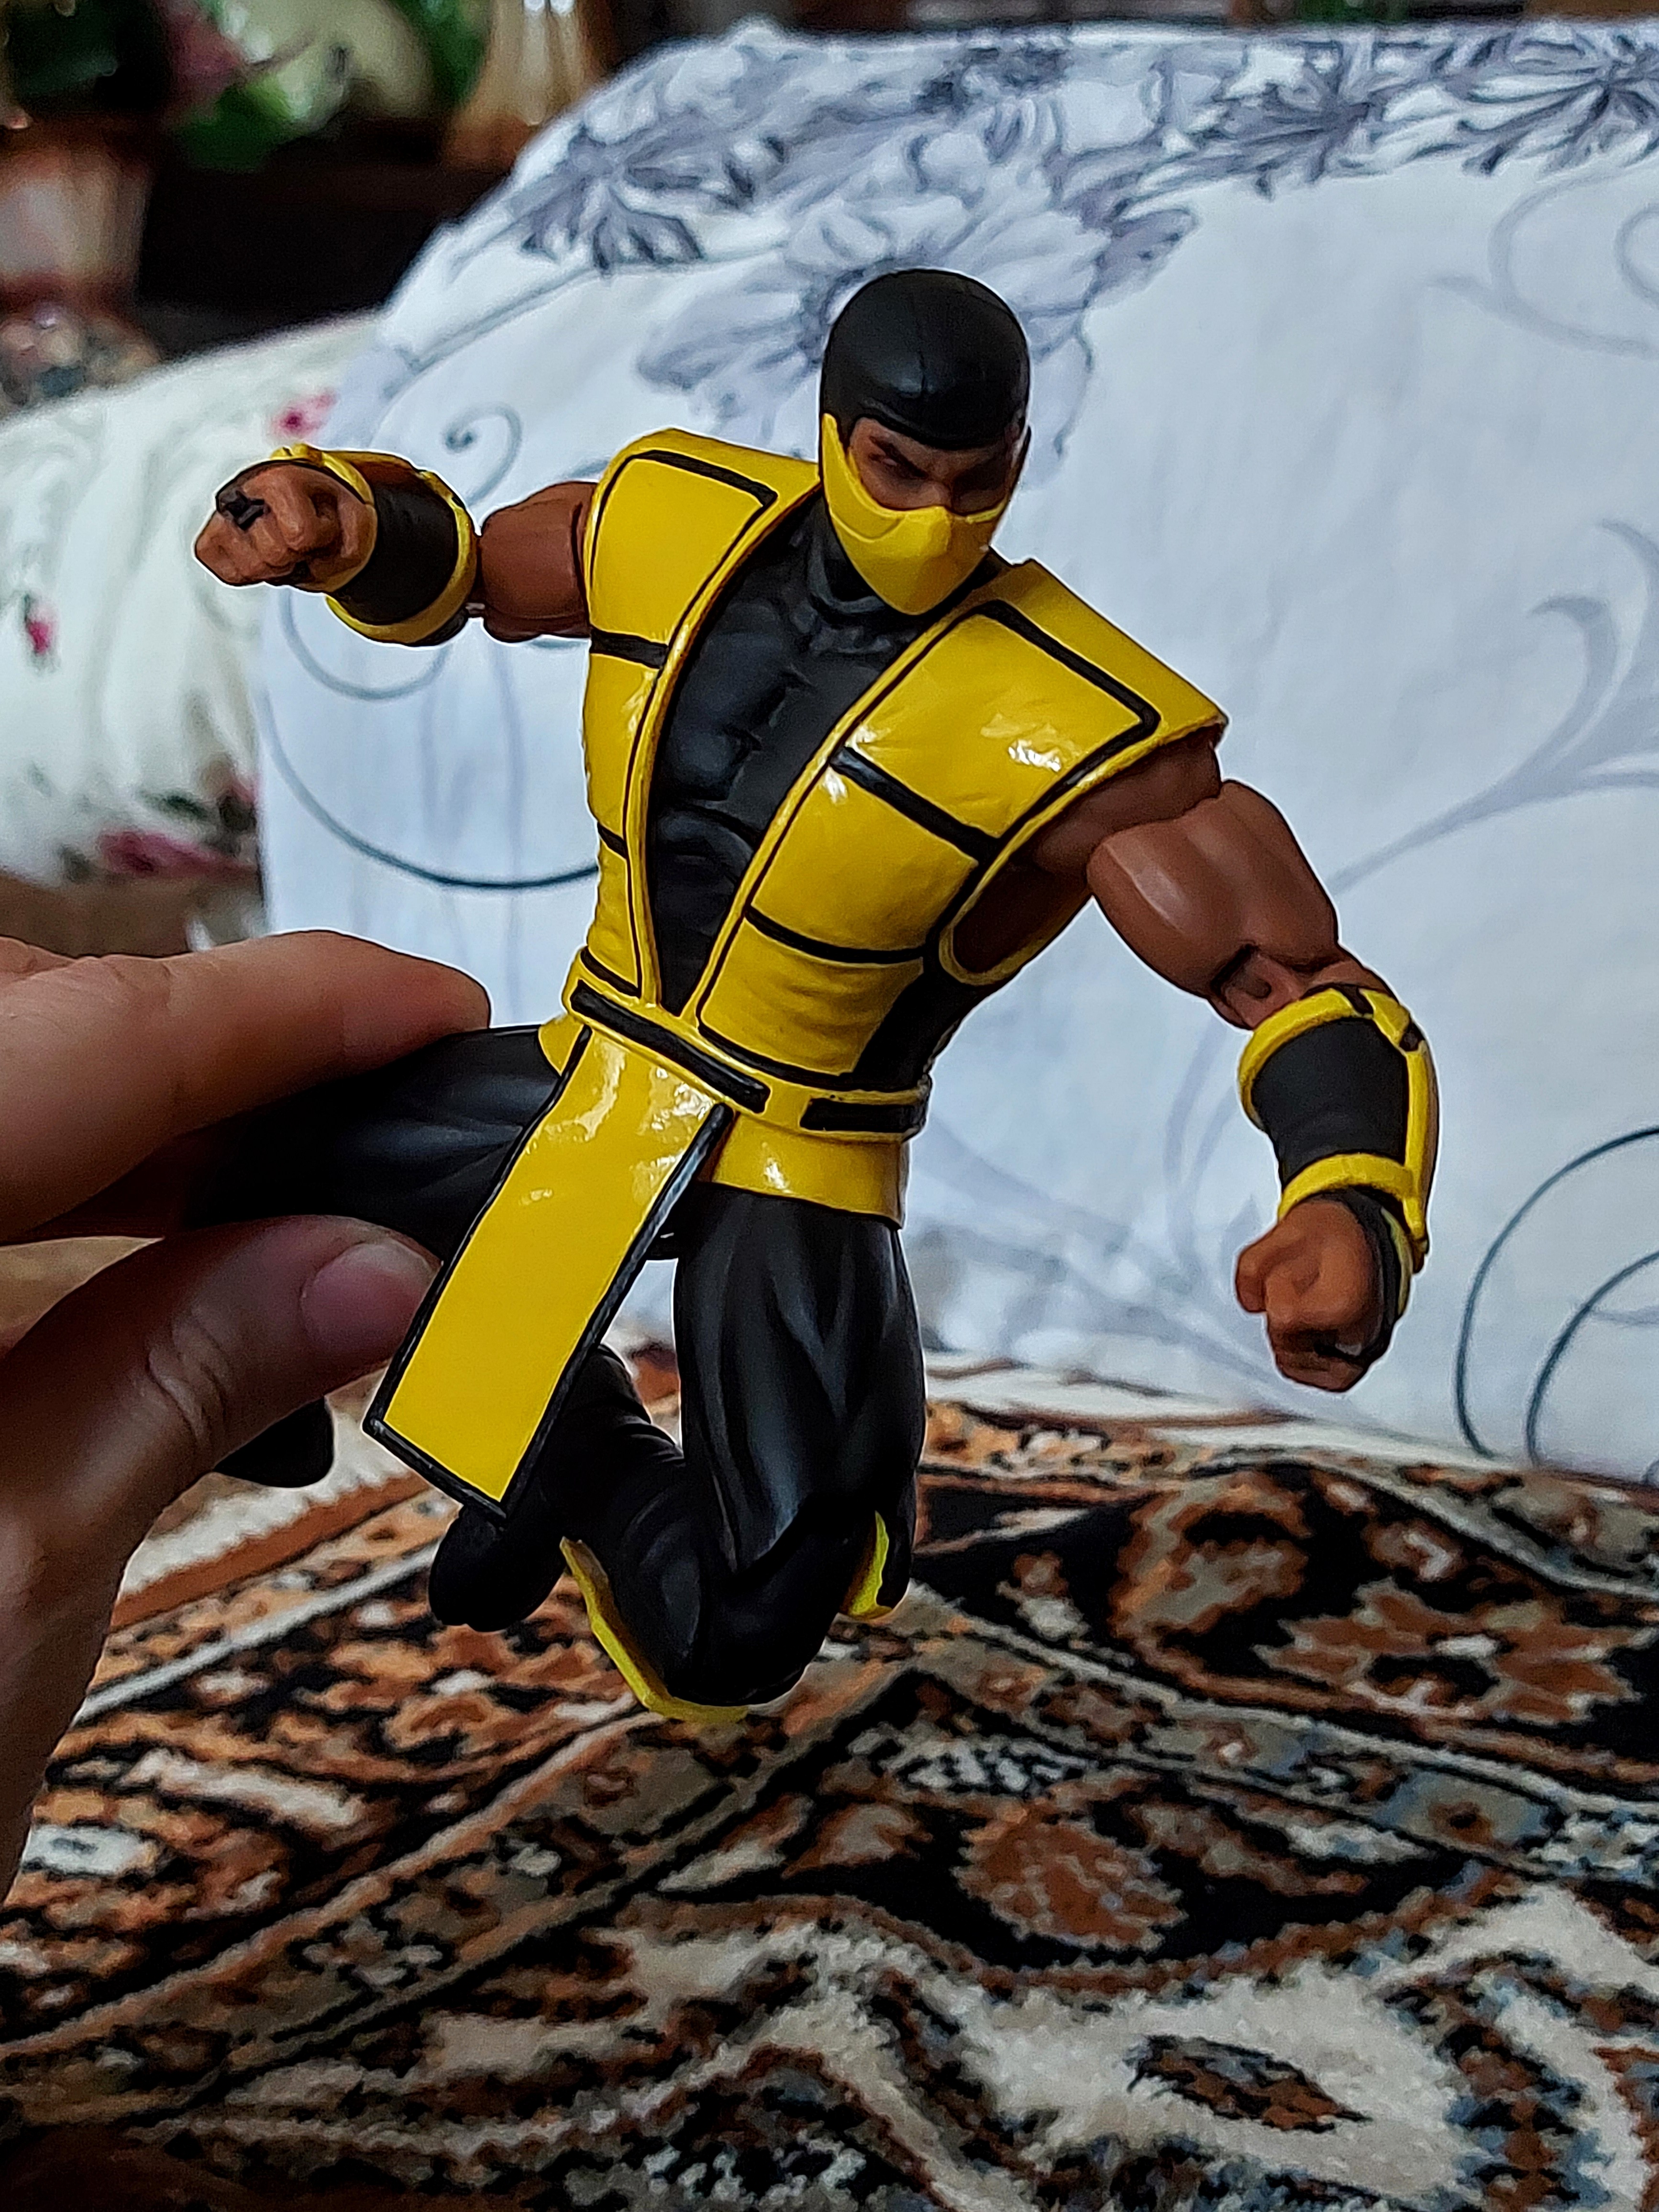
scorpion, storm, collectibles, gesture, toy, art, fictional character, justice league, armour, recreation, personal protective equipment, fiction, uniform, action figure, animation, illustration, costume design, superhero, hero, fun, anime, costume, comics, cosplay, drawing, figurine, belt